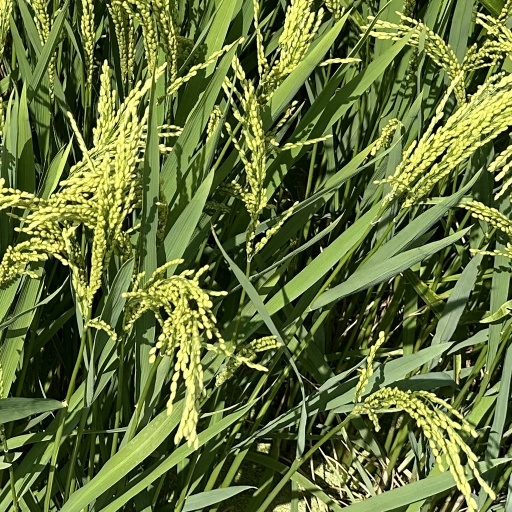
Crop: rice